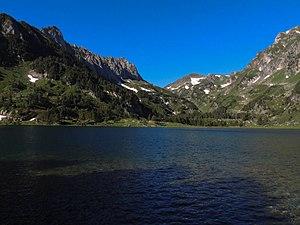
L'étang de Laurenti en Ariège.
Le Donezan, ou Donnezan, est une région naturelle de l'Ariège, qui faisait jadis partie du comté de Razès puis du comté de Foix. Le Donezan est physiquement et économiquement très imbriqué dans le département de l'Aude.
L’étang de Laurenti est un étang des Pyrénées françaises situé dans le département de l'Ariège en région Occitanie.